Link (The Legend of Zelda)

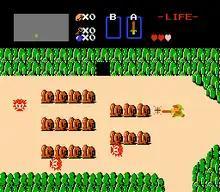
An overhead view of a young boy in a green tunic battling creatures

Link made his debut on the Nintendo Entertainment System (NES) in "The Legend of Zelda" (1986) as an 8-bit 2D character within a flat environment viewed from a top-down perspective. He was depicted as a short, stubby character with brown hair wearing a green cap and tunic. During the game, he meets an old man who offers him a sword and declares "It's dangerous to go alone!". Link must rescue Princess Zelda and the kingdom of Hyrule from the evil wizard Ganon, who has stolen the Triforce of Power. He explores 128 areas of Hyrule and nine dungeons, which contain special items that help him to defeat each dungeon boss; he must defeat them all before fighting Ganon.